Navajo music

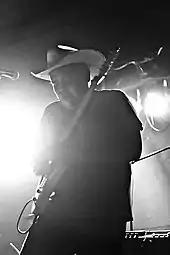
Travis Friday, lead guitarist, lead vocalist and the songwriter for the Navajo country band Stateline

The Navajo music scene is perhaps one of the strongest in native music today. In the past, Navajo musicians were corralled into maintaining the status quo of traditional music, chants and/or flute compositions. Today, Navajo bands span the genres of punk, metal, hardcore, hip hop, blues, rock, death metal, black metal, stoner rock, country, and even traditional. Success of bands like Blackfire, Ethnic De Generation, Downplay, Mother Earth Blues Band, Aces Wild, Gooder Kind, Tribal Live, The Plateros and other musicians have reignited an interest in music with the younger Navajo generations. These Navajo artists popularity and bilingual ability is yet another look at the prolific nature of the Navajo music scene.